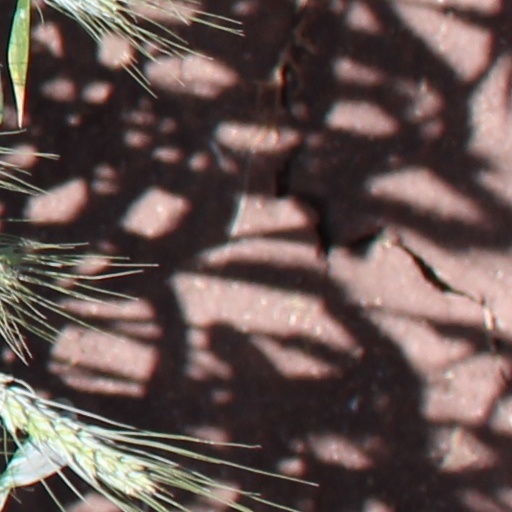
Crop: wheat